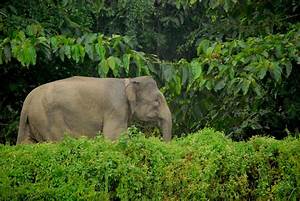
Label: elefante